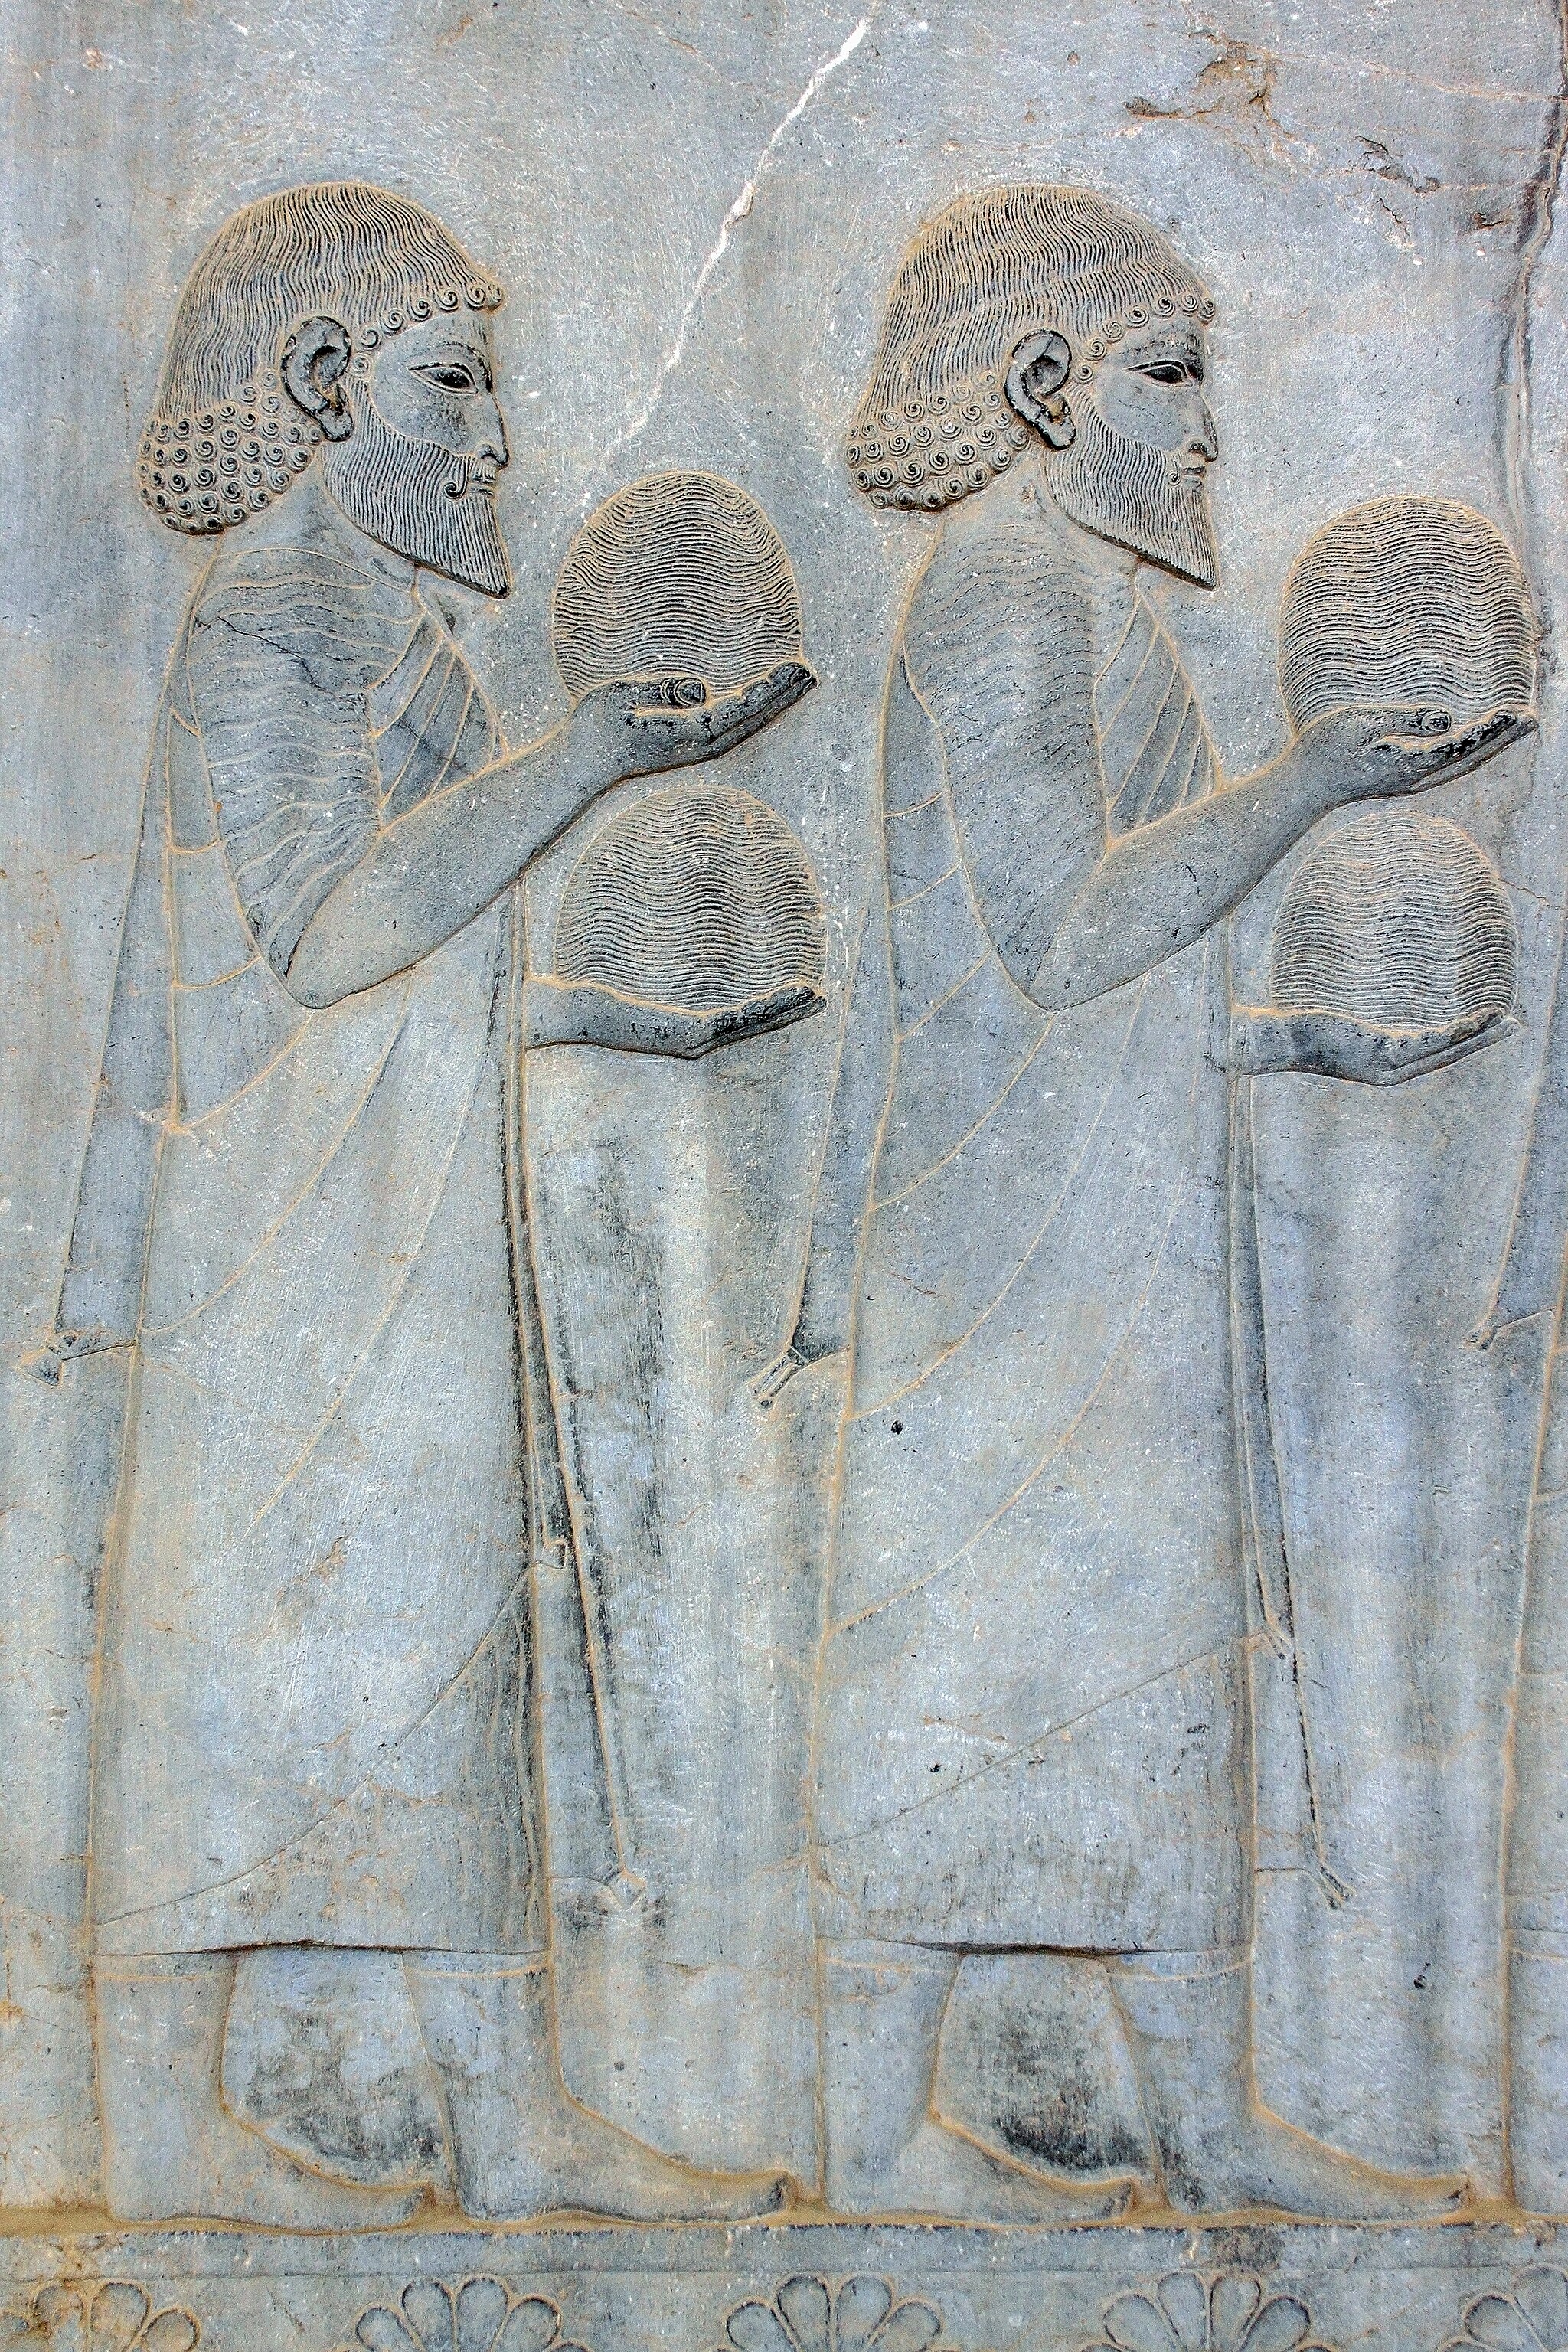
Title: Reliefs in Persepolis نگاره های تخت جمشید 10
Description: Persepolis was the ceremonial capital of the Achaemenid Empire (ca. 550–330 BC). It is situated 60 km northeast of the city of Shiraz in Fars Province, Iran
Date: 2009-07-14 04:01:57
Categories: Taken with Canon EOS 500D, Self-published work, Files with coordinates missing SDC location of creation, 2009 in Persepolis, Ionian delegation, Apadana, Photographs by Mostafa Meraji